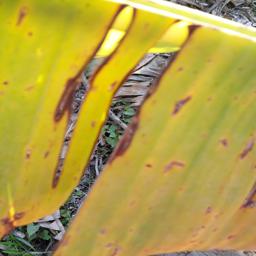
Label: PANAMA DISEASE